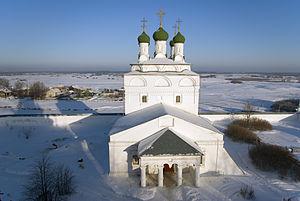
Mstiora est une commune de type urbain du raïon de Viazniki dans l'oblast de Vladimir en Russie. Elle est située le long de la rivière Mstiorka, proche de l'embouchure de la rivière Kliazma, à 14 kilomètres de la gare de Mstiora sur la ligne Kovrov-Nijni Novgorod.